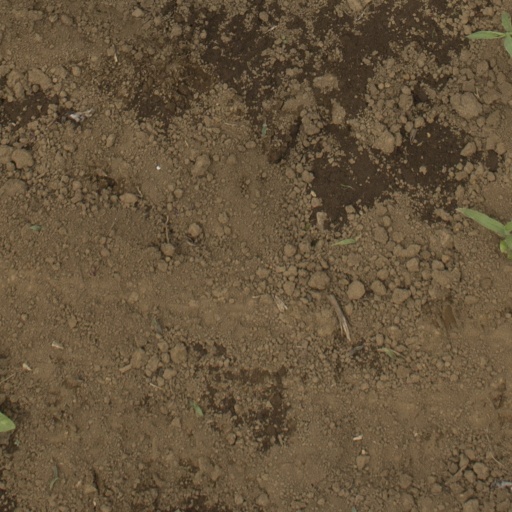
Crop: Jerusalem artichoke